Scary Tales (comics)

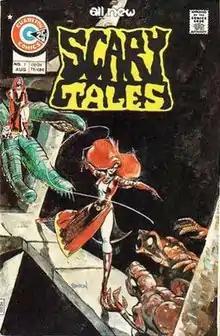
"Scary Tales" #1 (Sept. 1971), art by Joe Staton.

Scary Tales is a horror-suspense anthology comic book series that was published by Charlton Comics from 1975 to 1984. The book was "hosted" by Countess R. H. Von Bludd, an alluring vampiress in a tight-fitting dress. Artist Steve Ditko was a regular contributor to the book during its entire run.